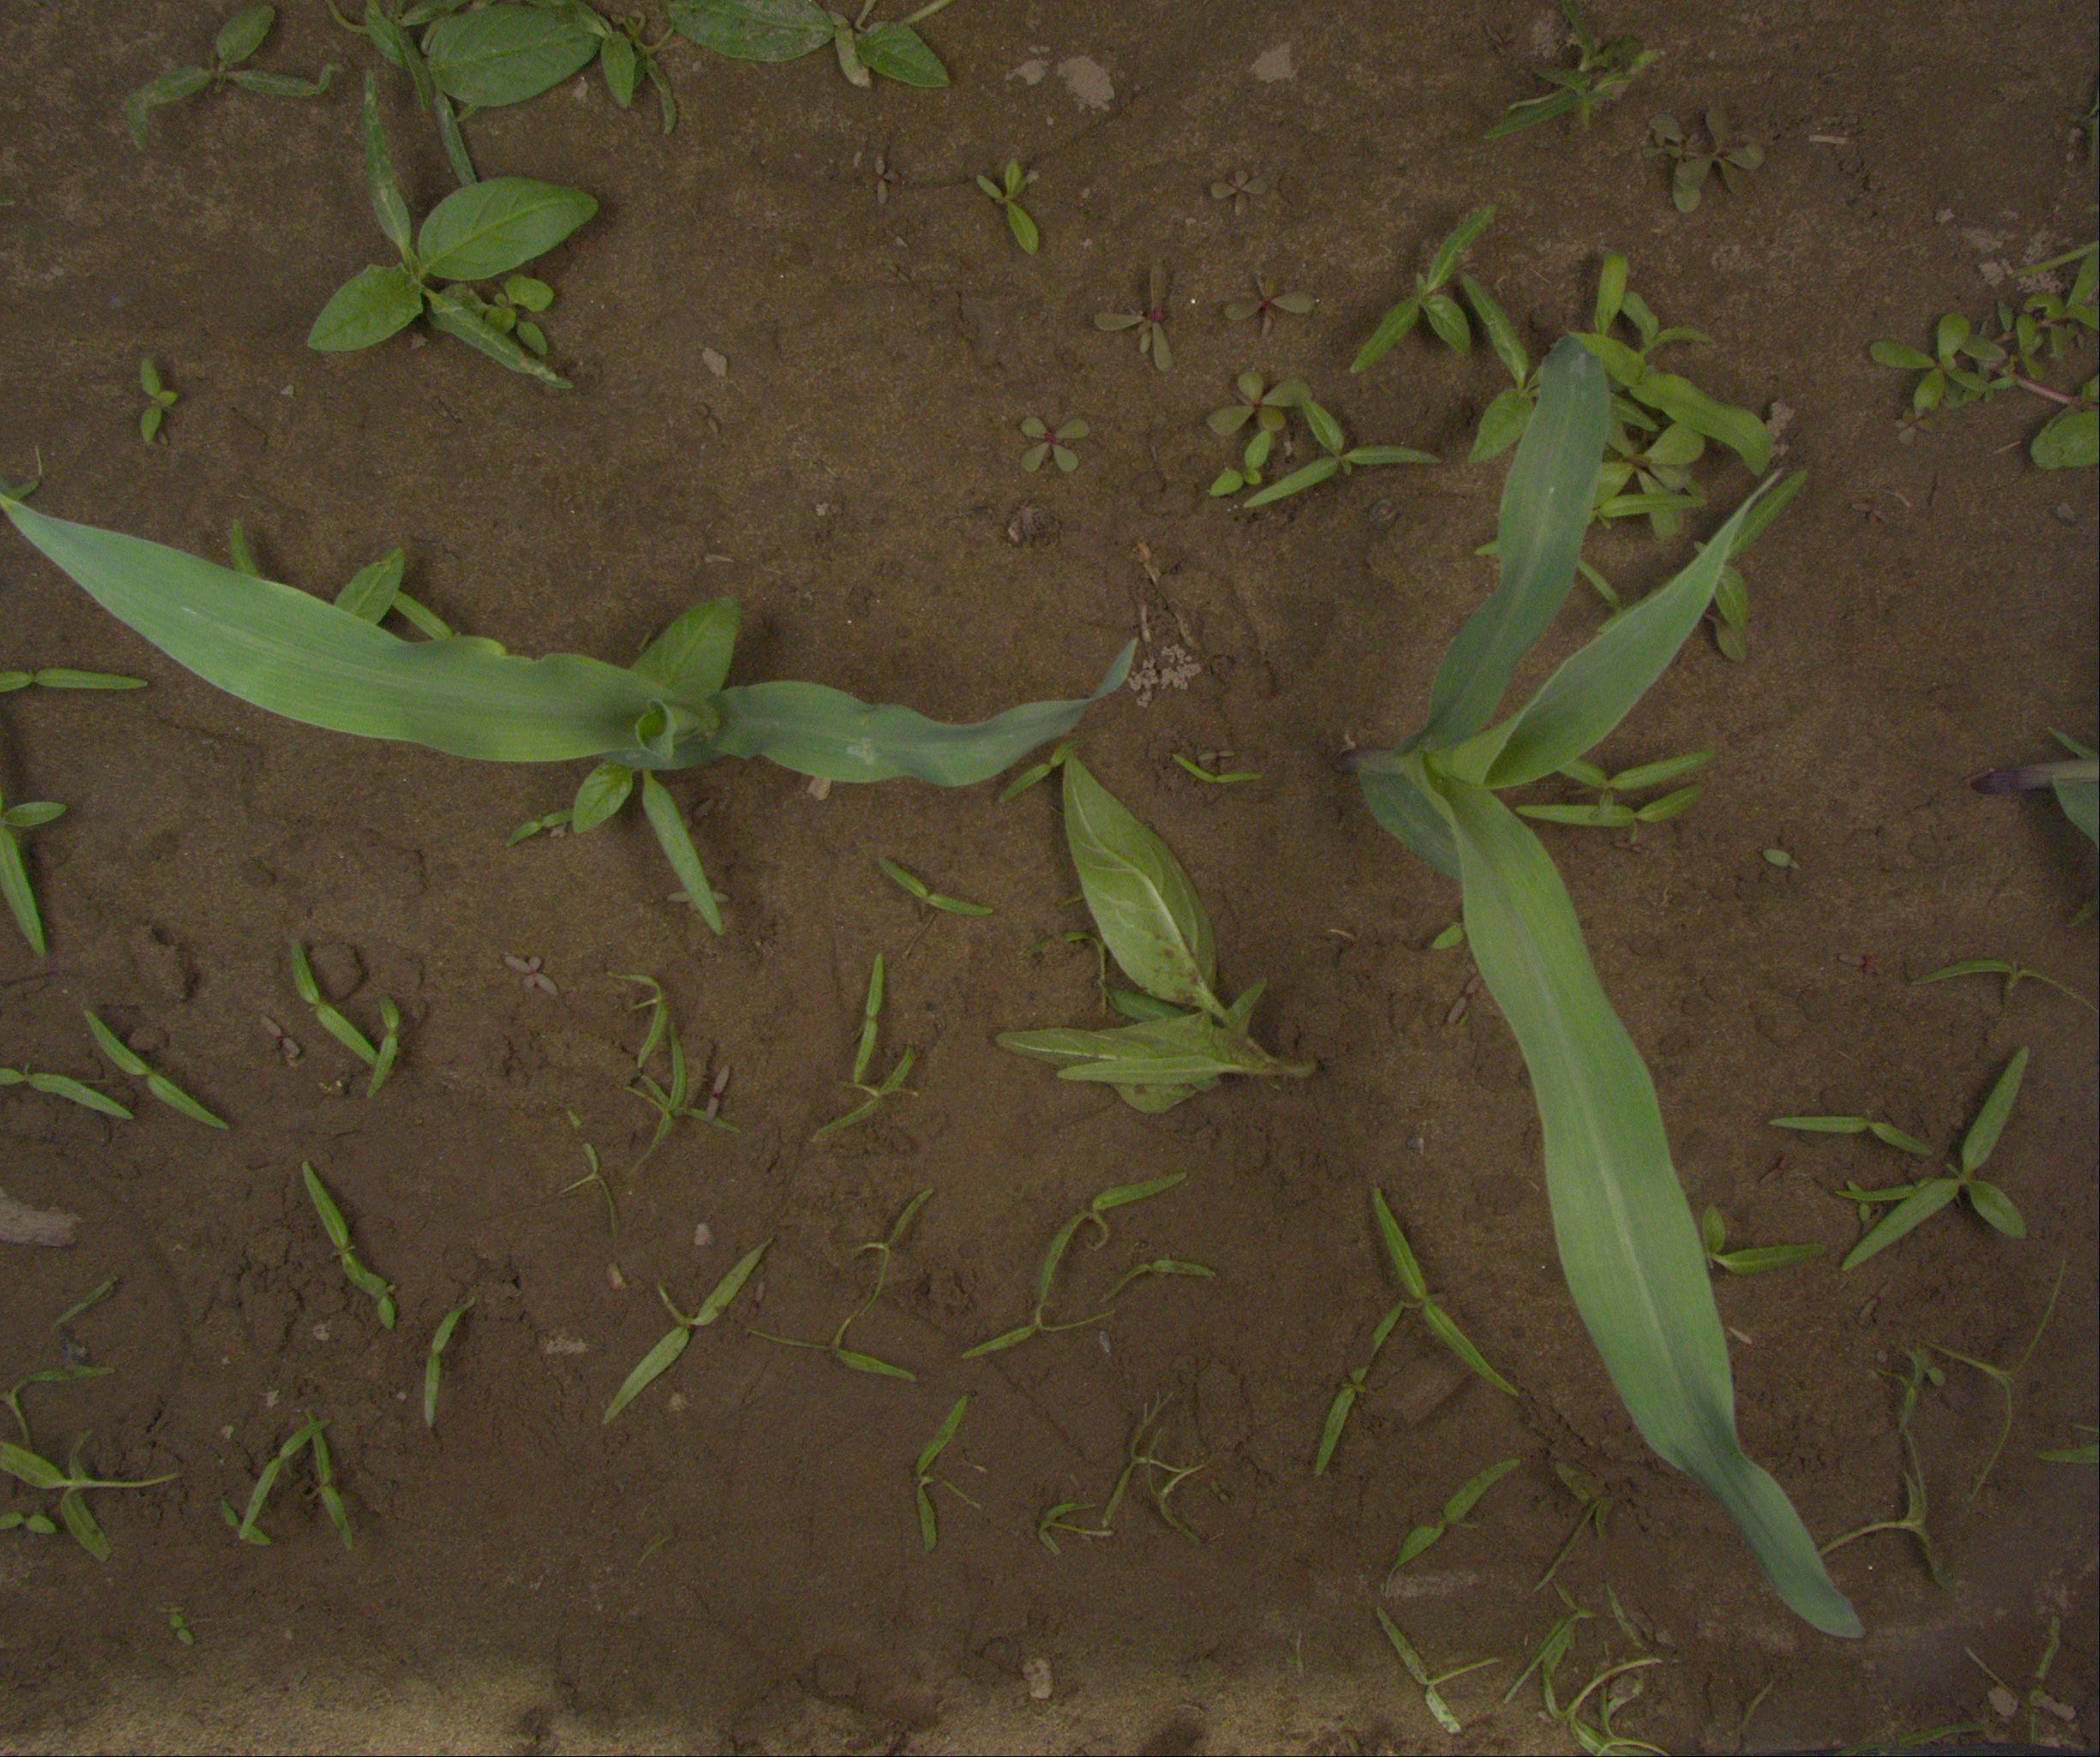
Crop: maize
Objects: maize, maize